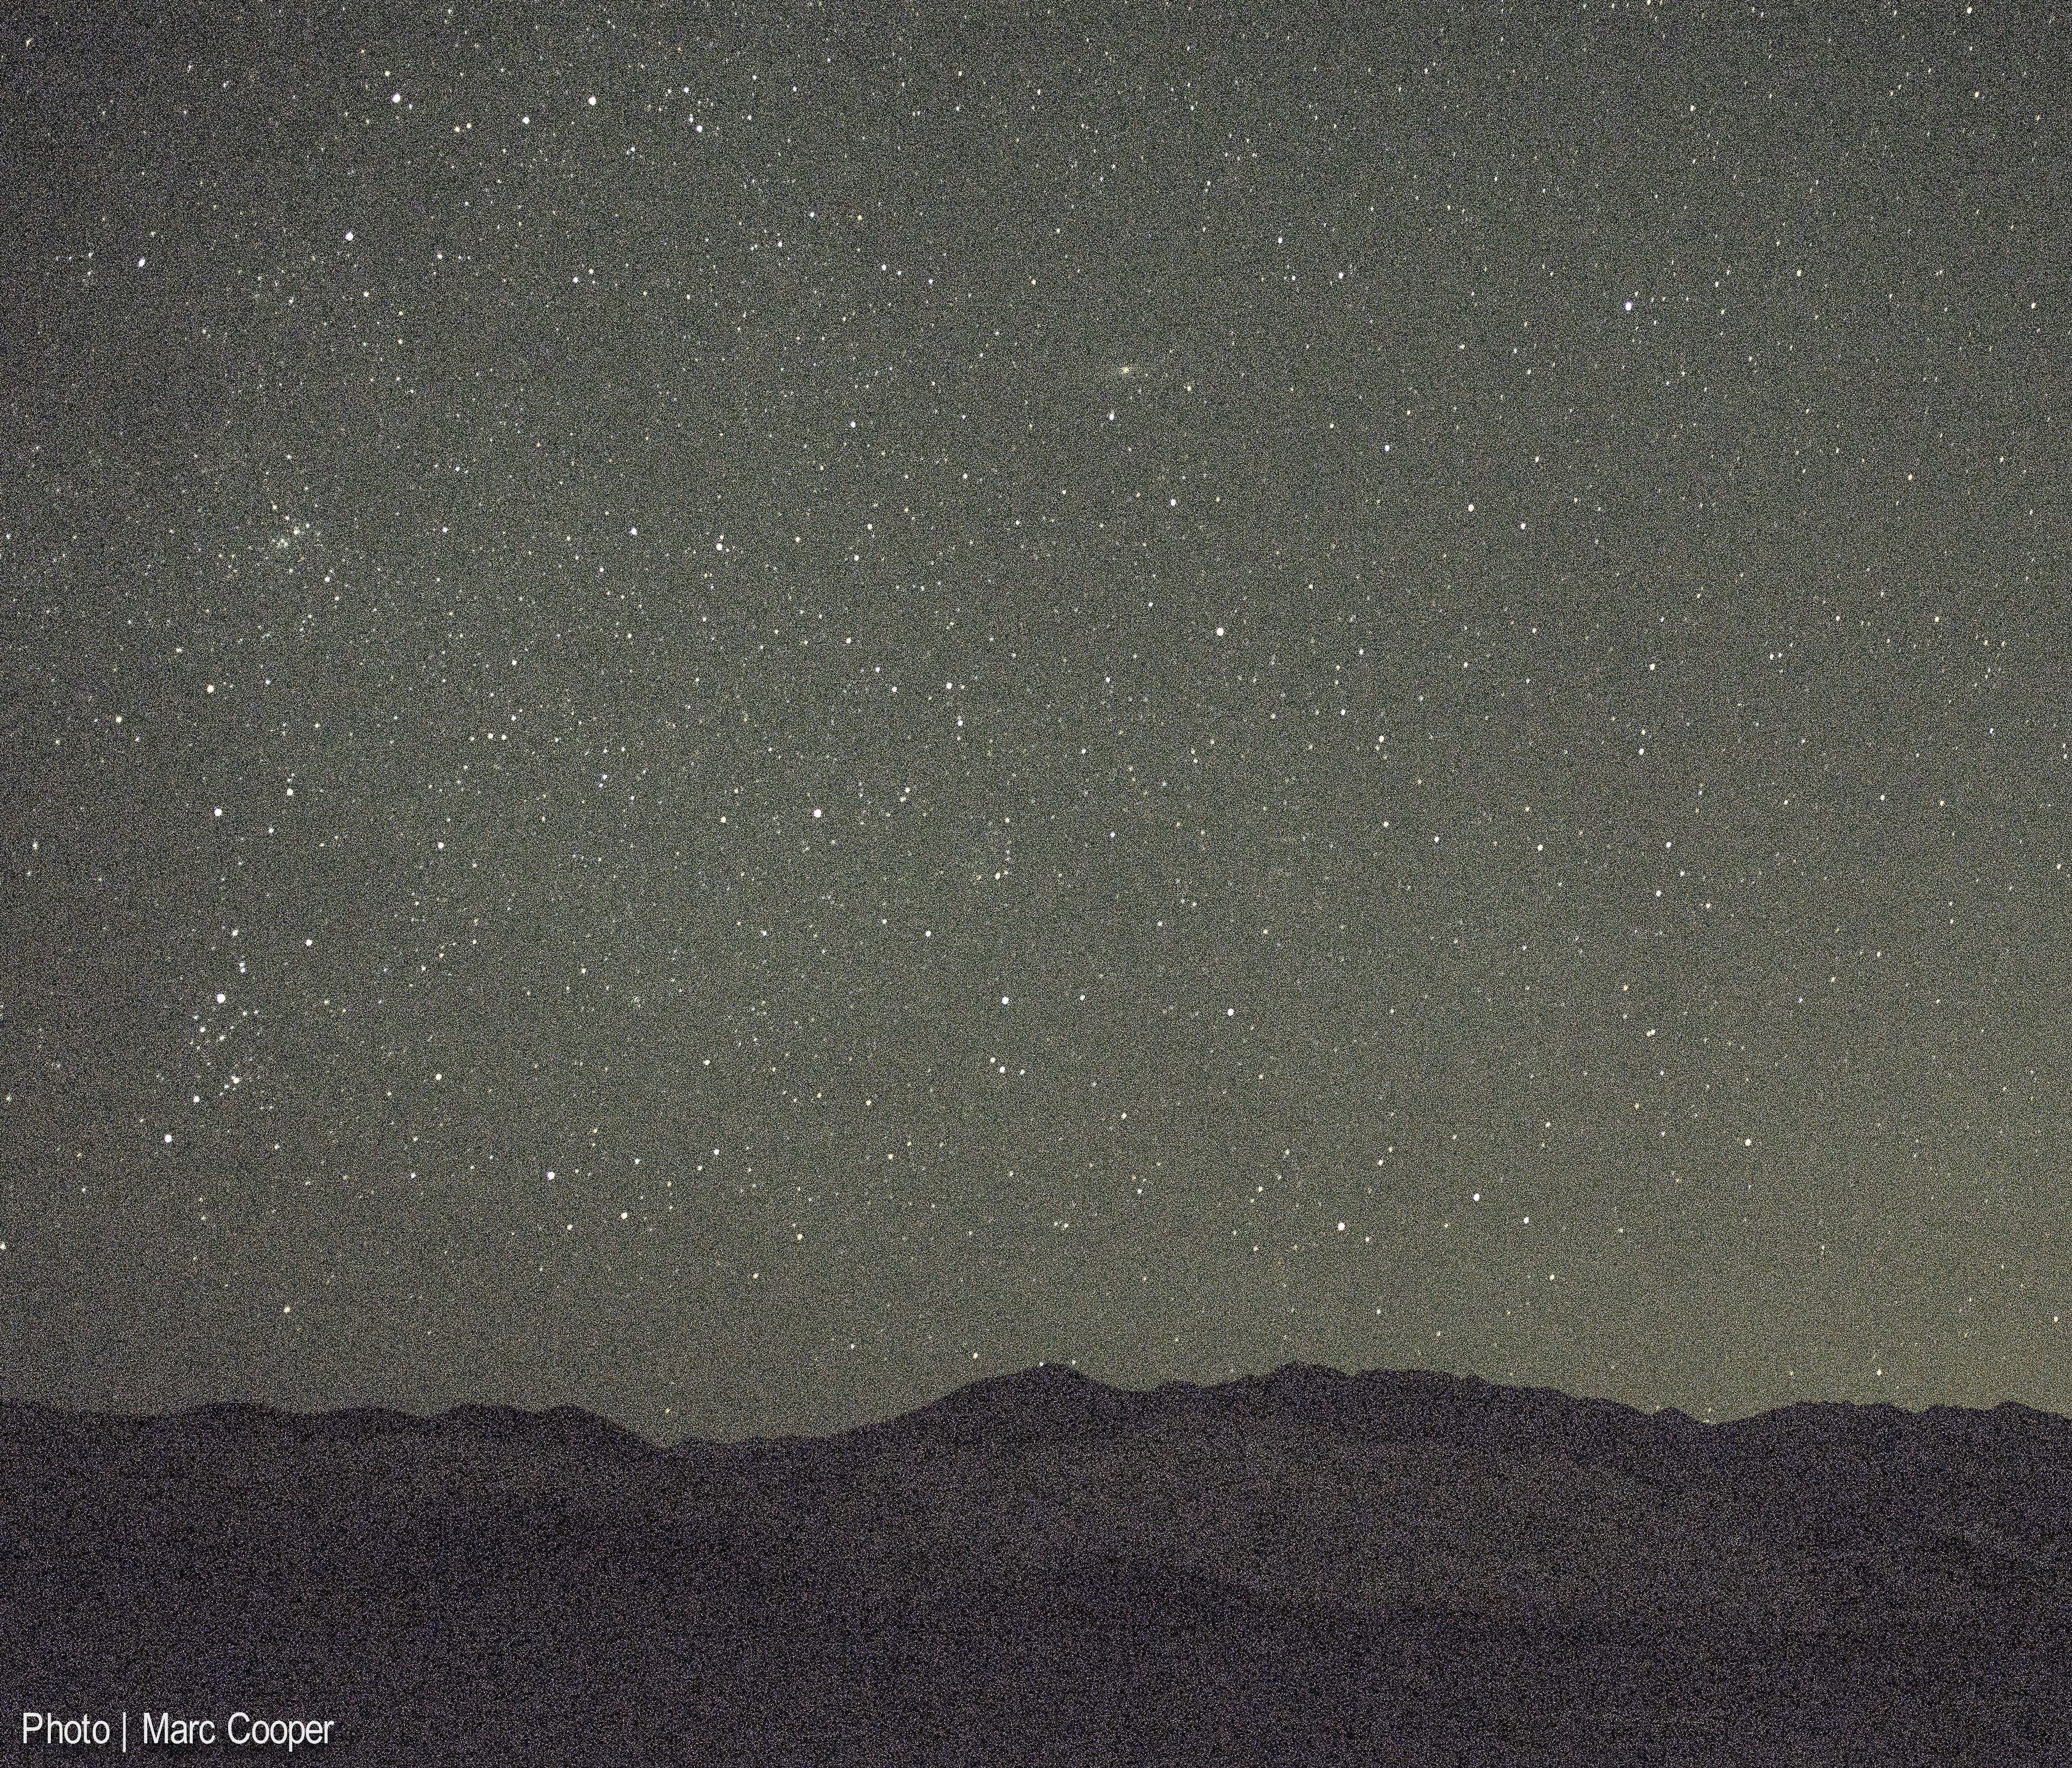
texture, floor, asphalt, soil, nightphotography, cool image, stars, i, flooring, road surface